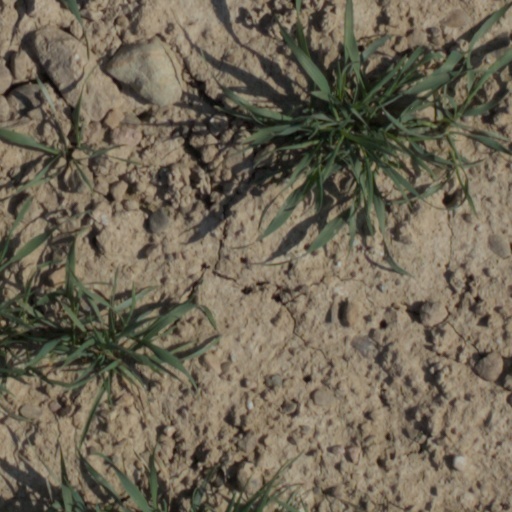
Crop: wheat